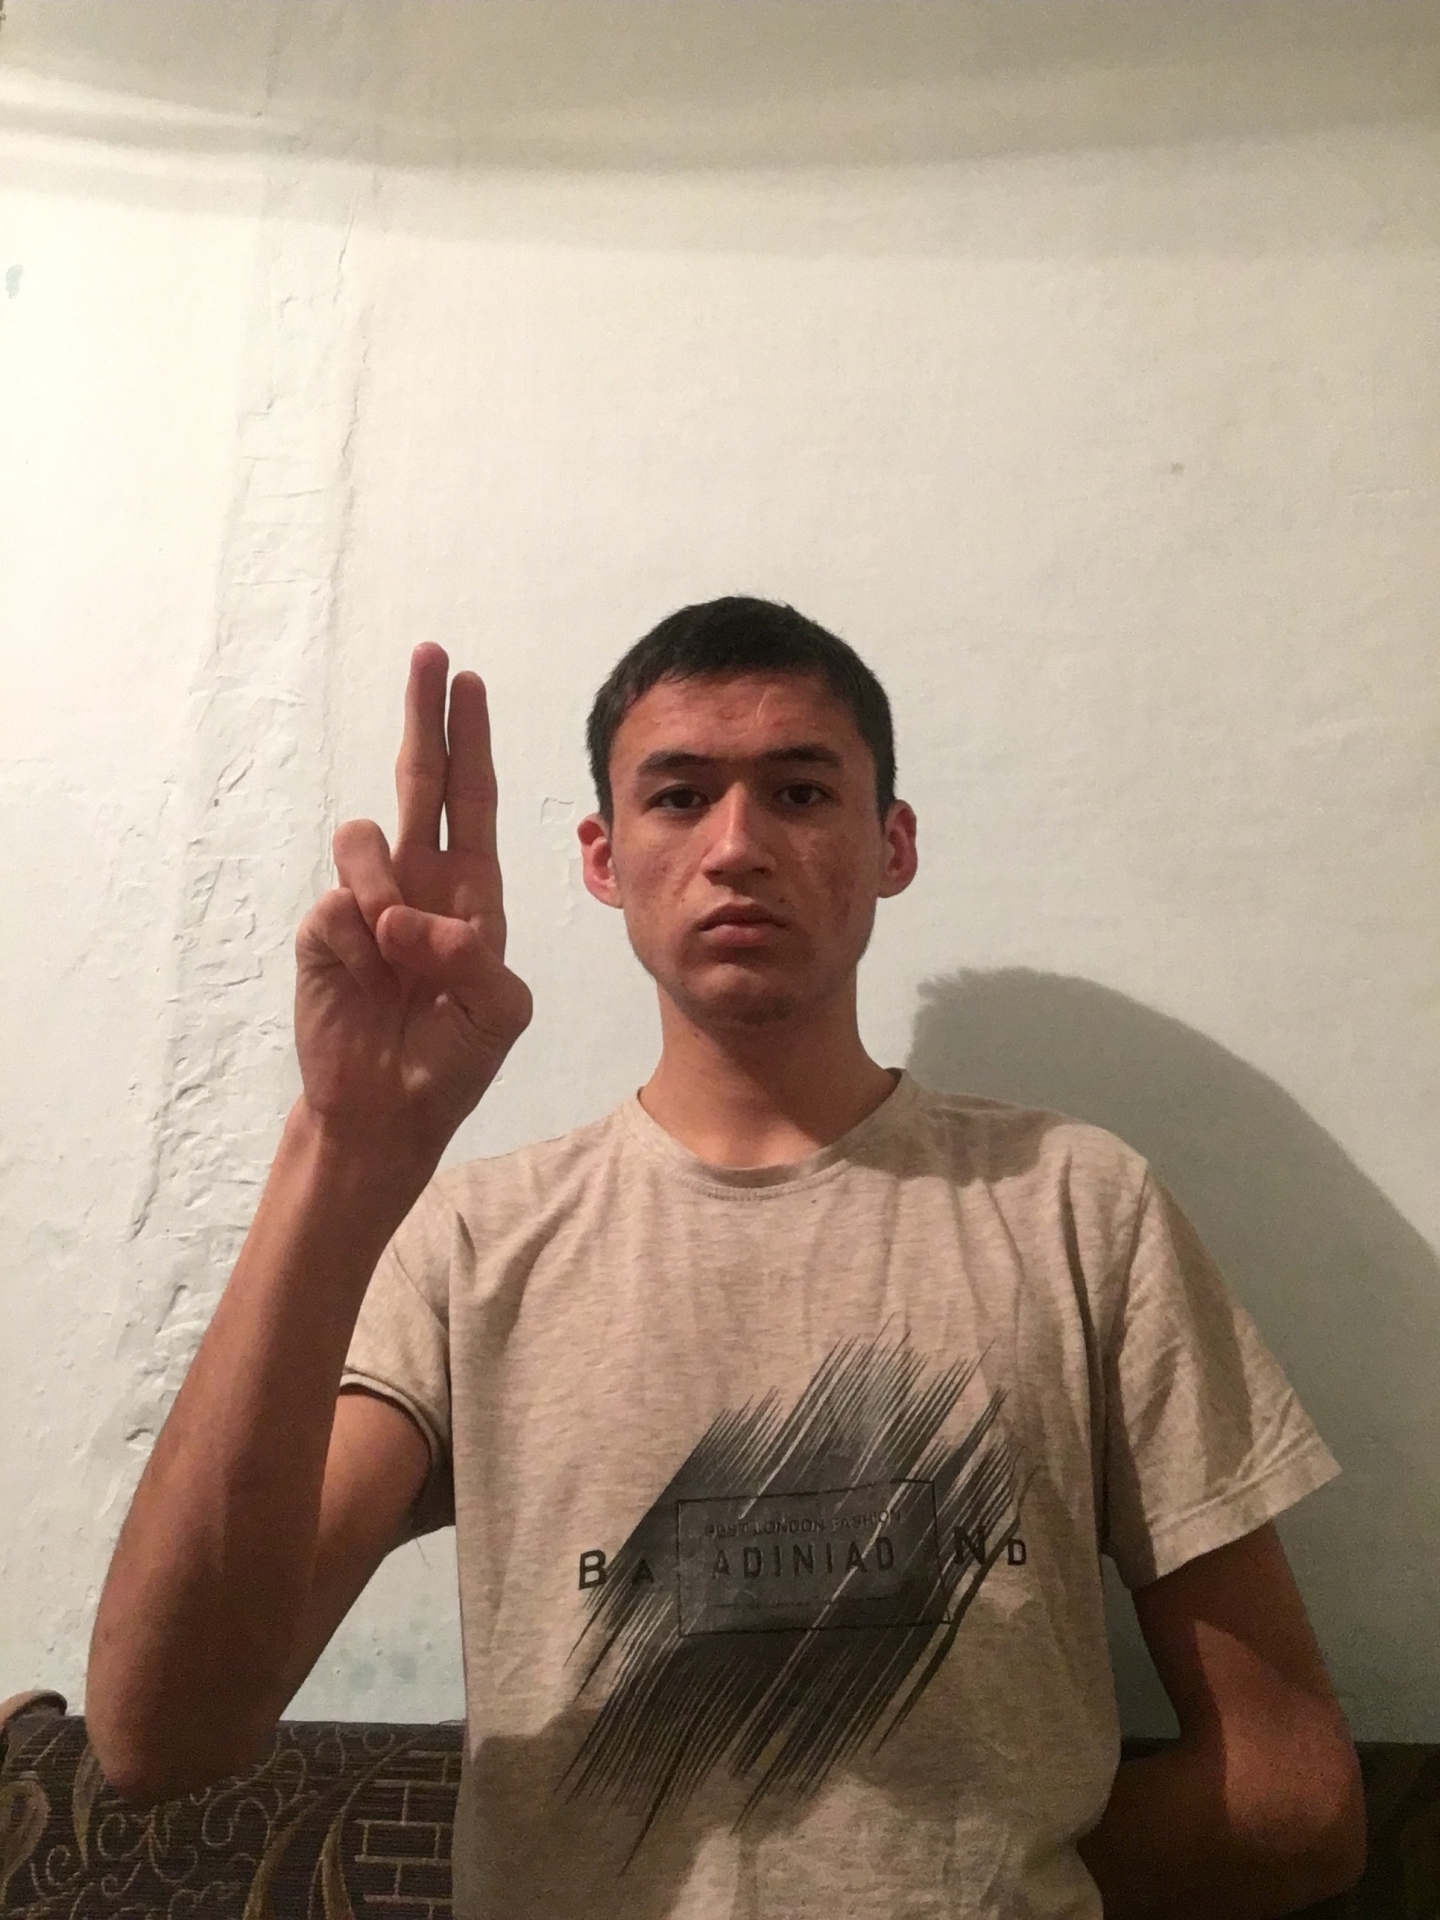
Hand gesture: two_up